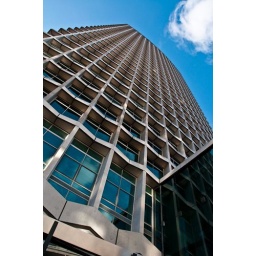
Very high building in Oxford street